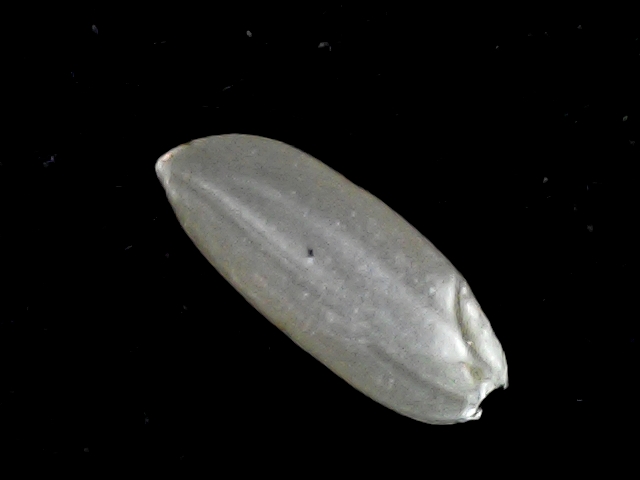
Rice variety: BD39